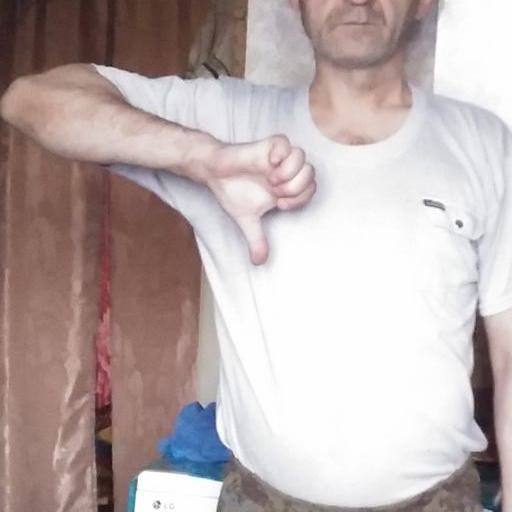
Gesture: dislike